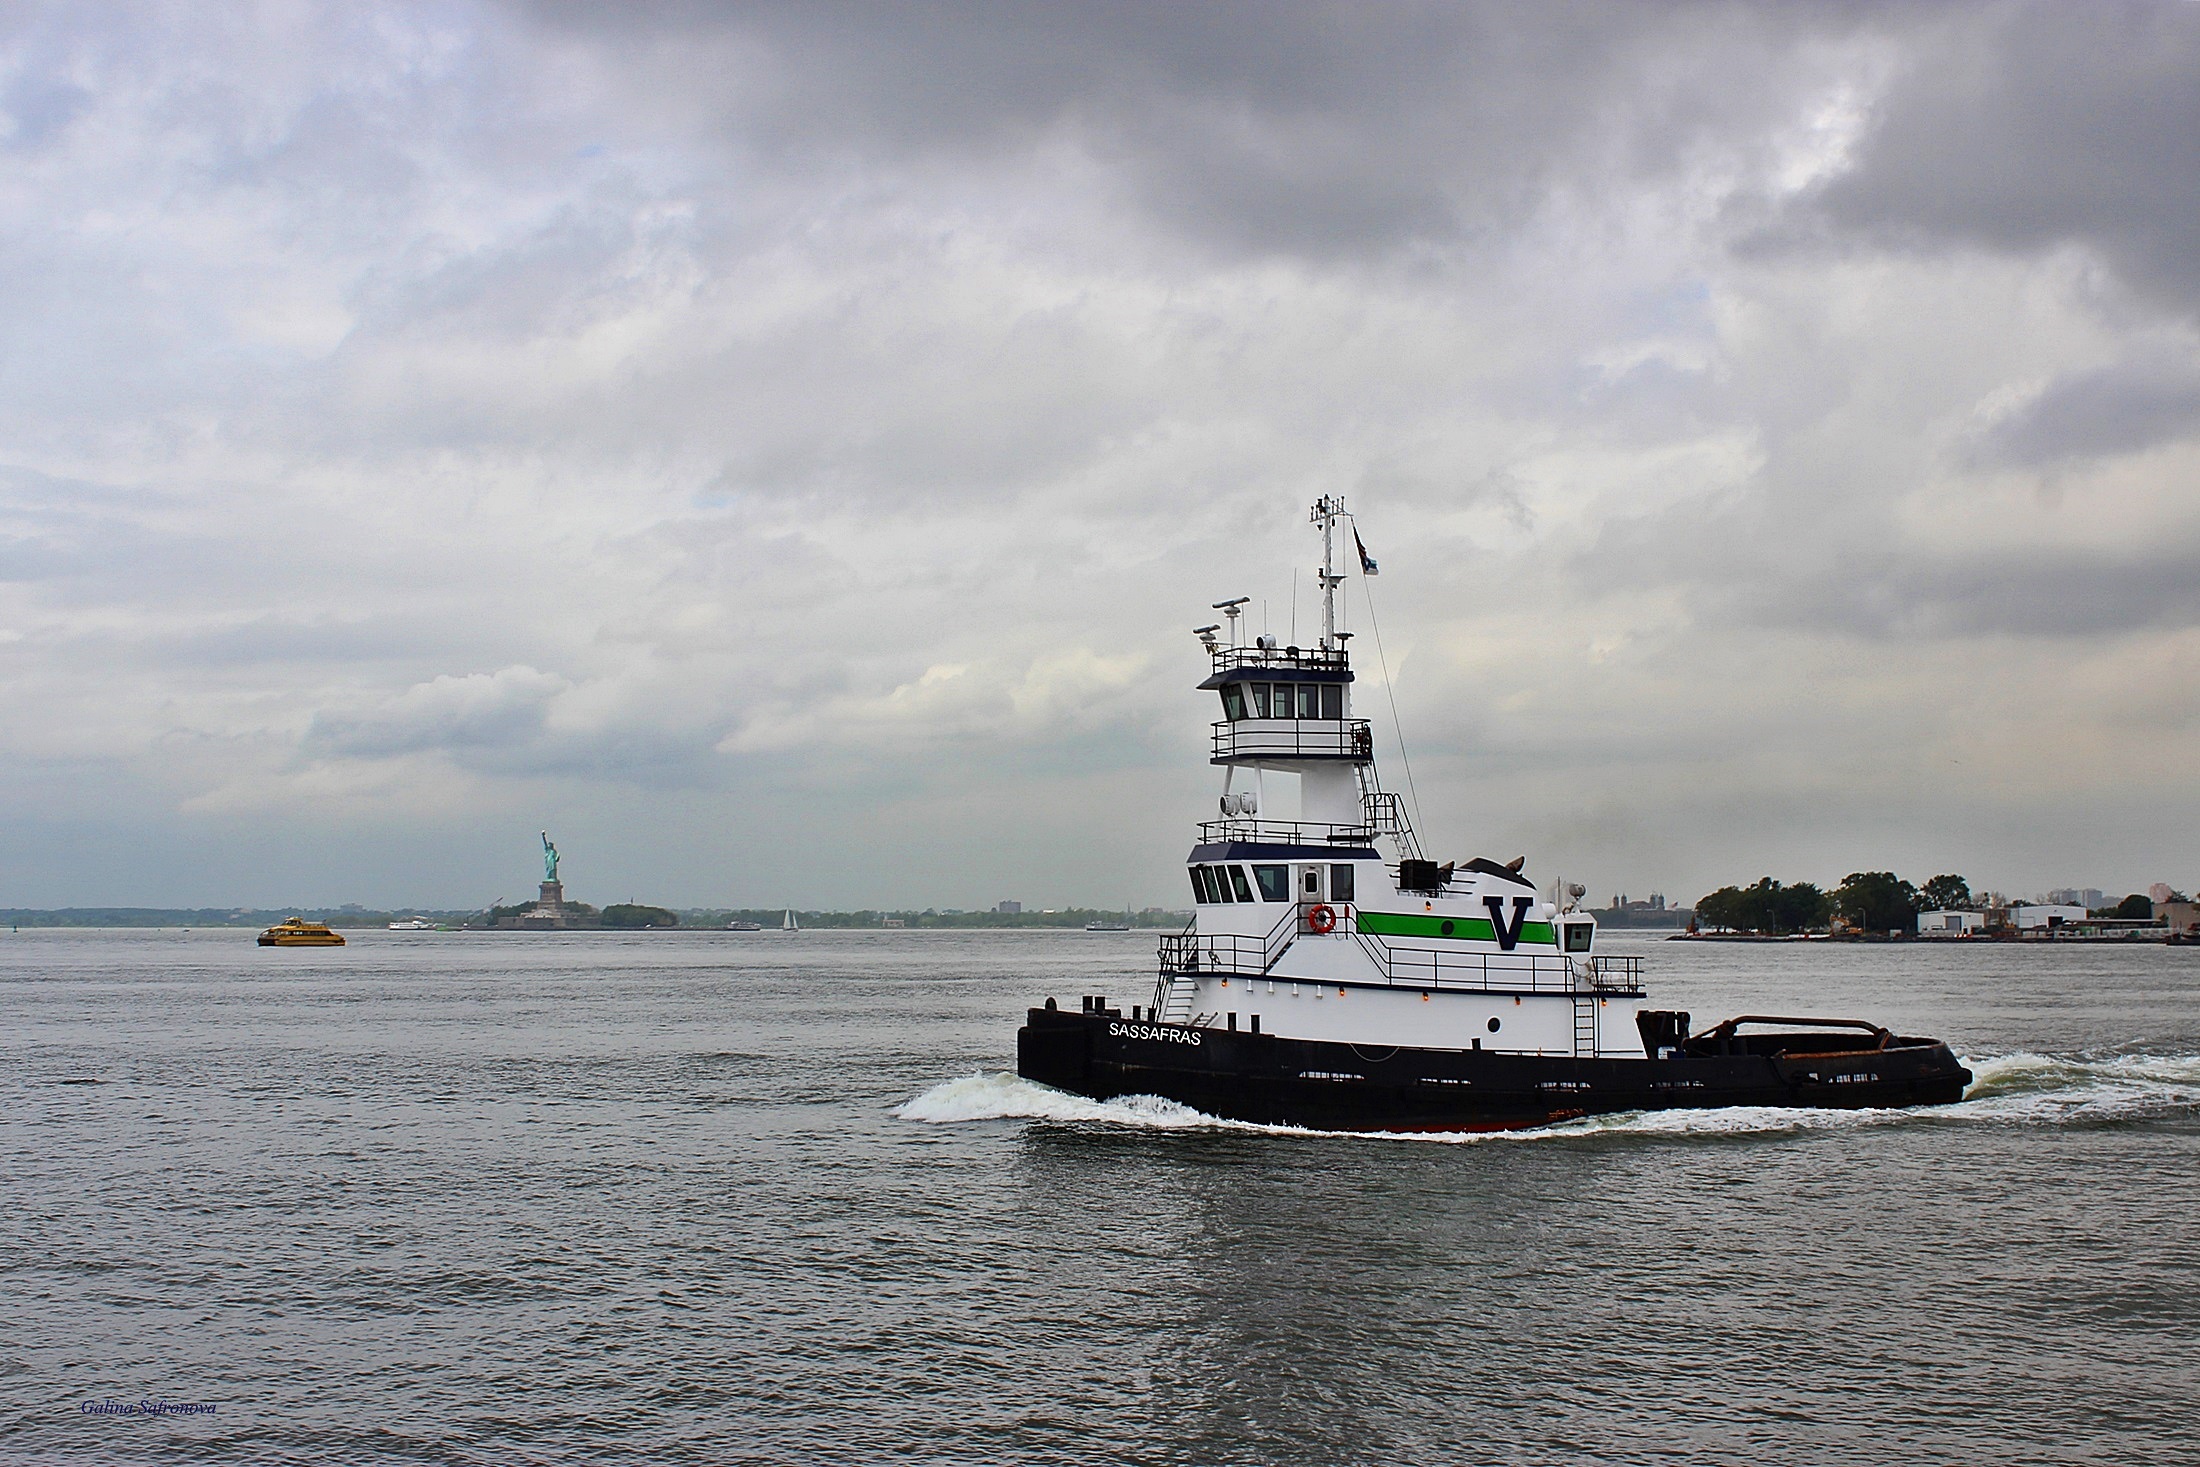
sea, coast, water, ocean, boat, new york, ship, vehicle, nyc, usa, america, bay, landmark, harbor, ferry, clouds, boating, channel, tugboat, watercraft, passenger ship